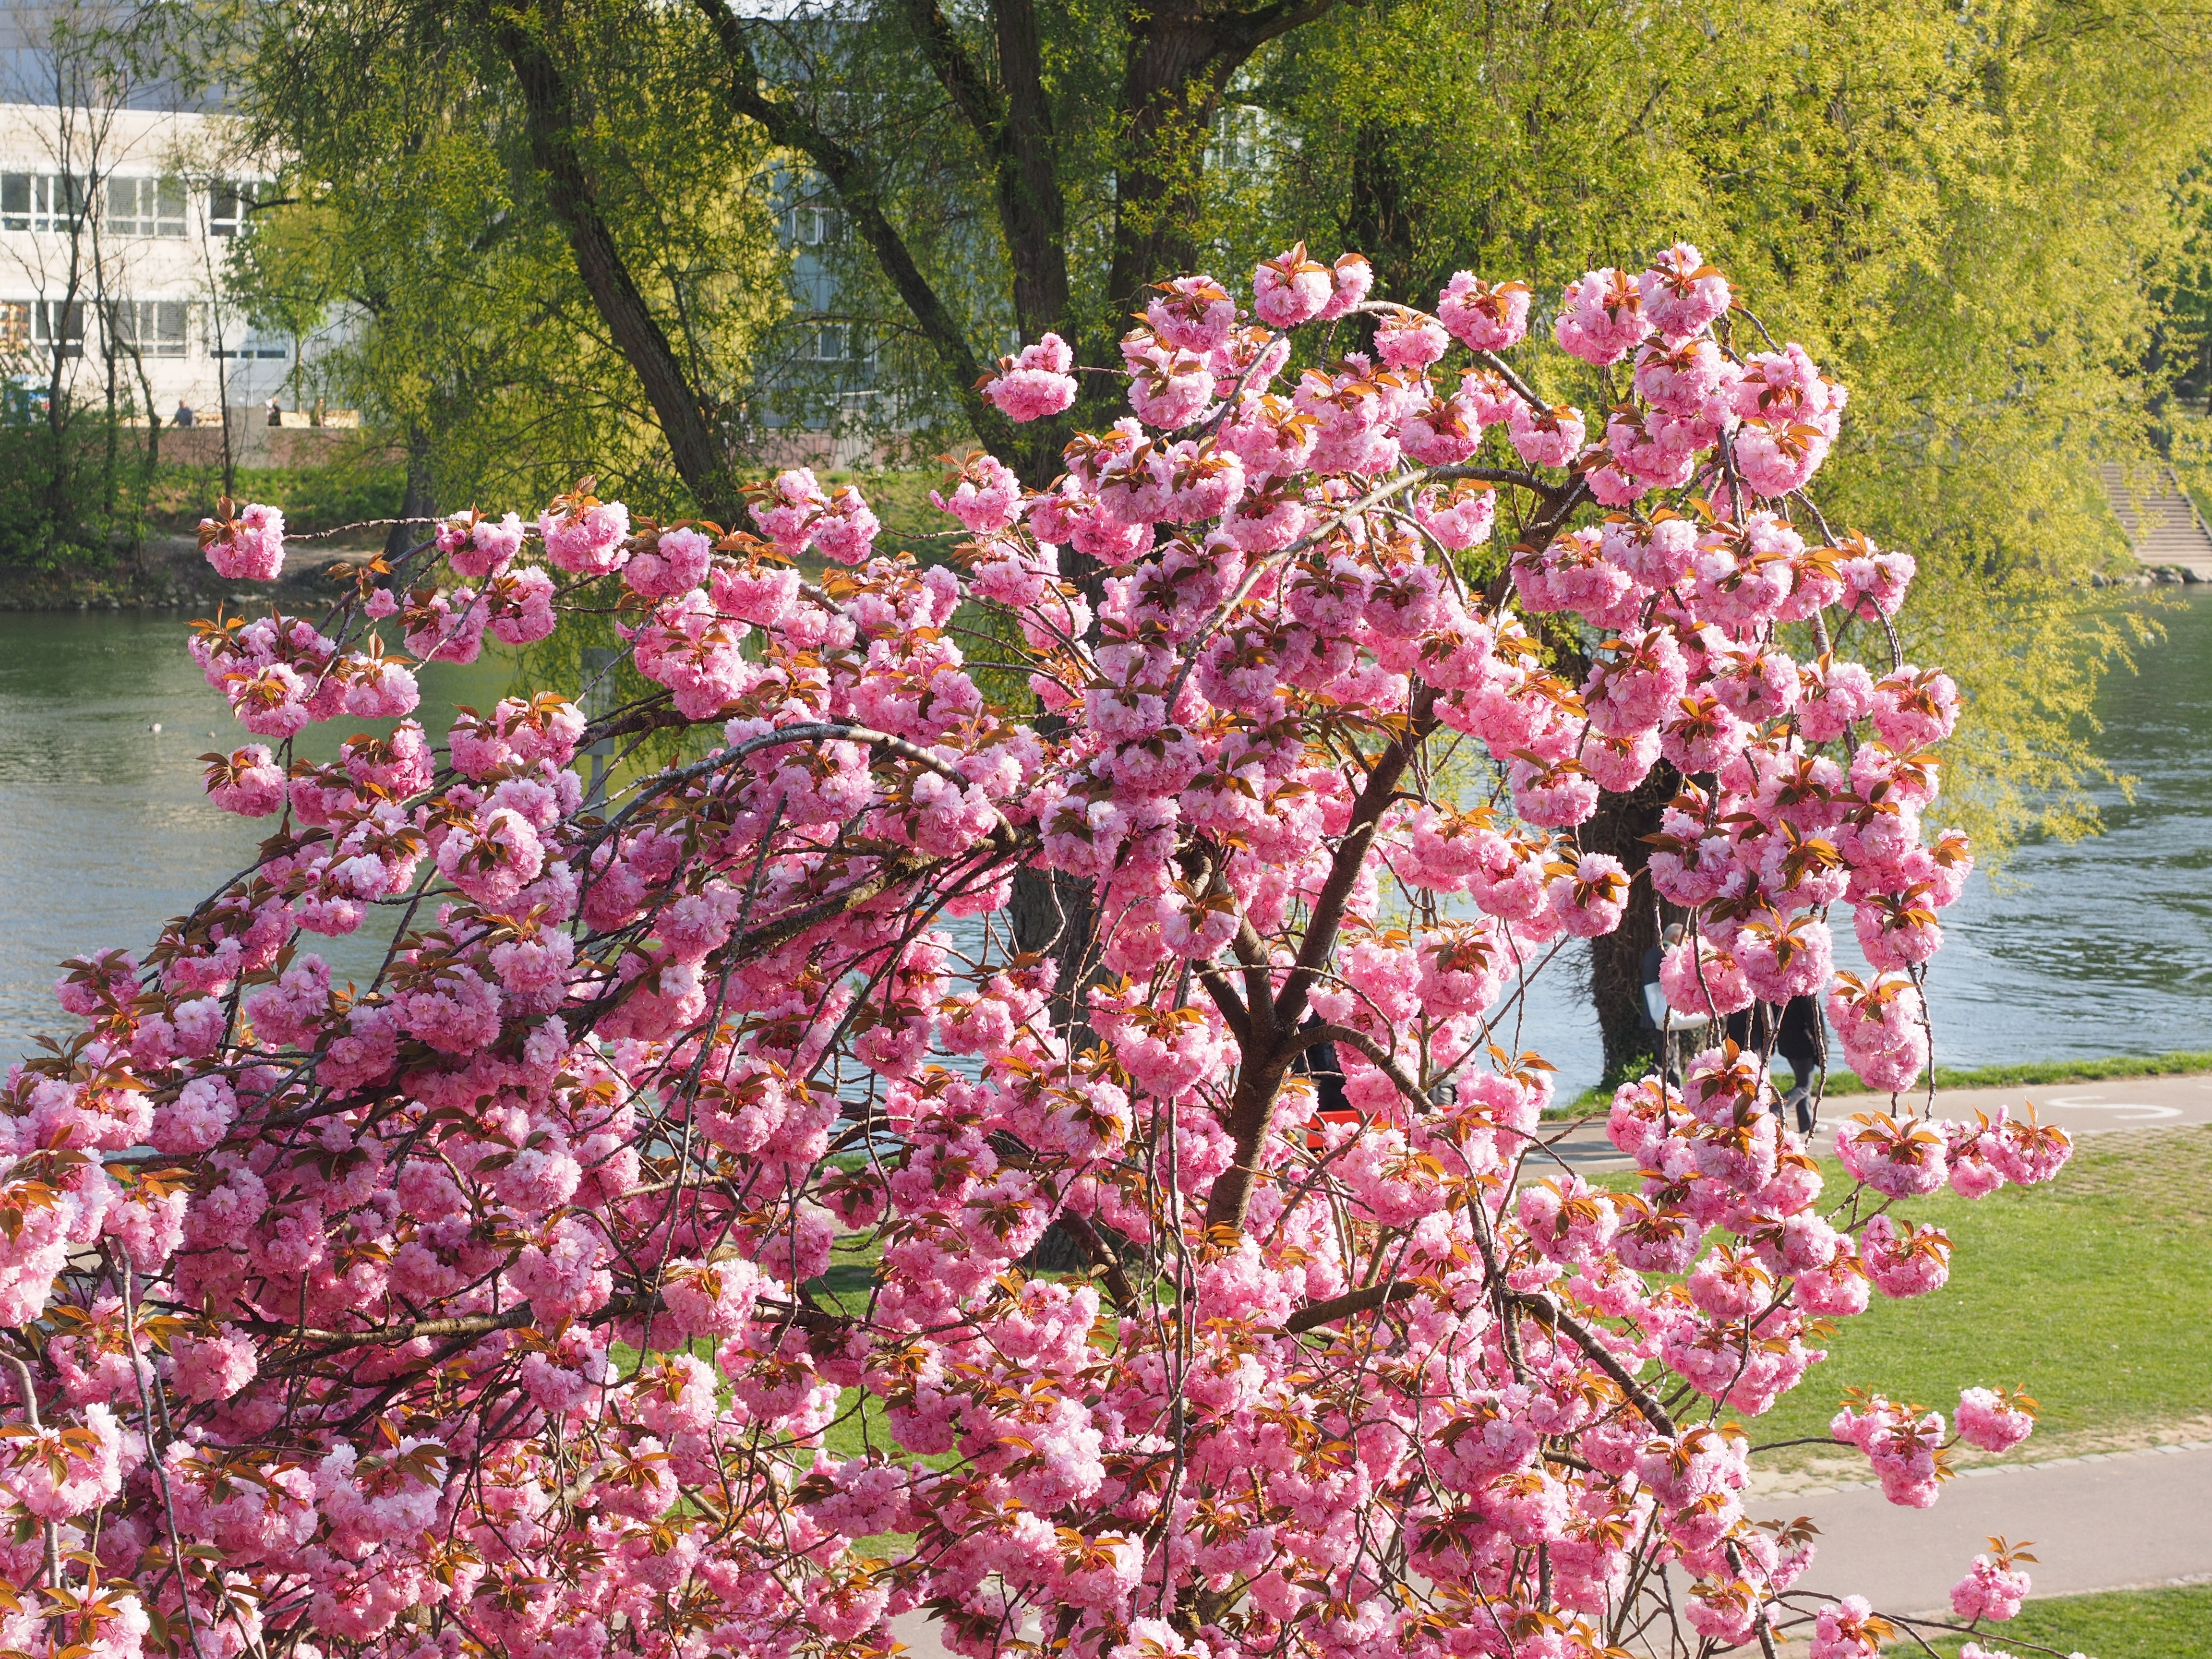
tree, branch, blossom, plant, leaf, flower, bloom, spring, produce, botany, garden, pink, flora, cherry blossom, danube, japanese, shrub, smell, tradition, bud, japanese cherry trees, prunus, cherry, ulm, ornamental plant, flowering plant, rose family, bank of the danube, flowering twig, japanese cherry, rosaceae, prunus serrulata, japanese flowering cherry, ornamental cherry, oriental cherry, east asian cherry, grannenkirsche, yoshino cherry, yoshino, japanese culture, woody plant, land plant